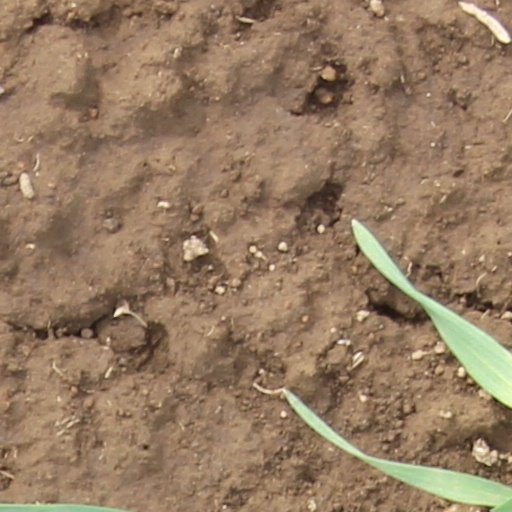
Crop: wheat